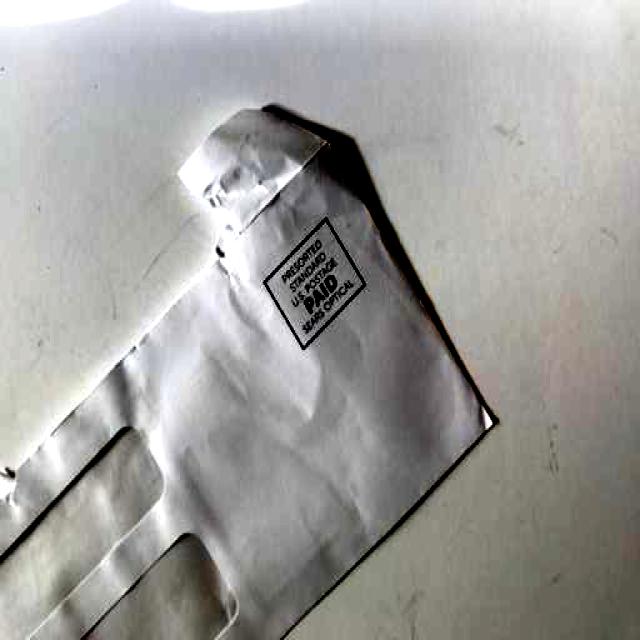
Label: Paper